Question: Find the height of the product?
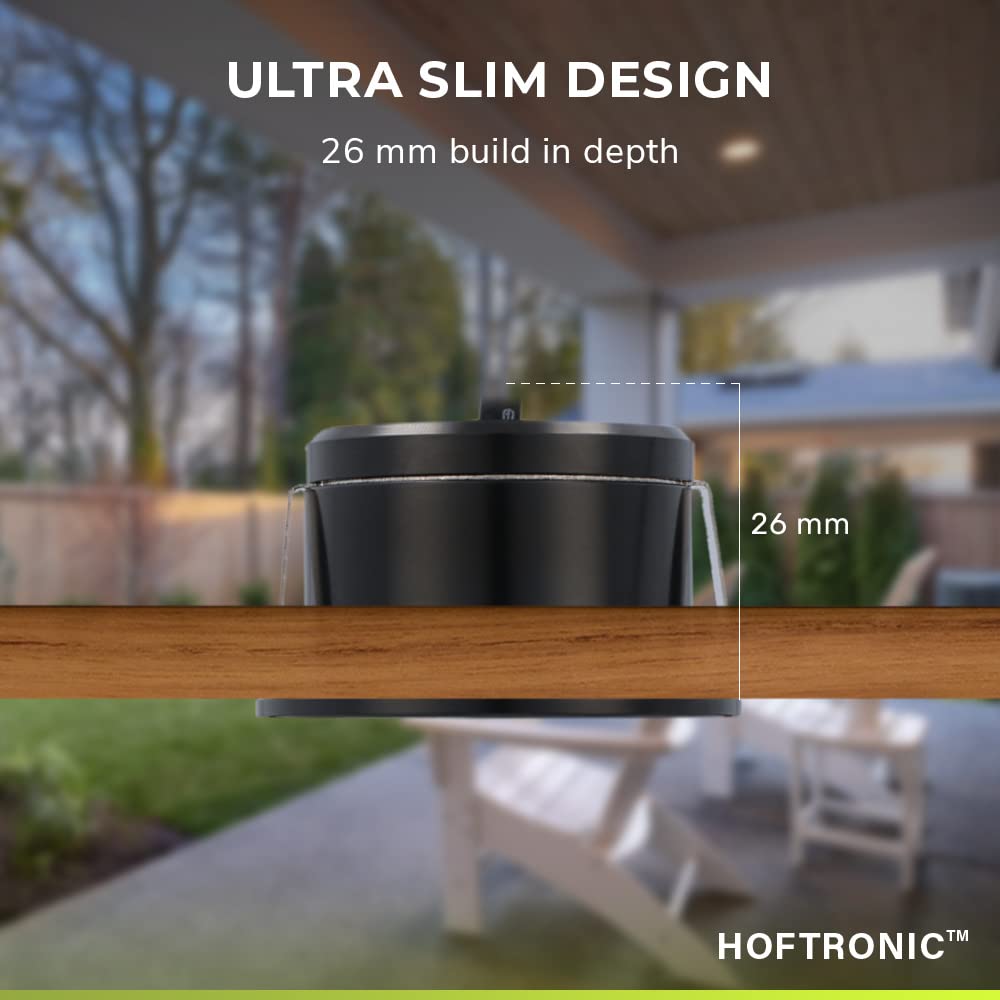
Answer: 26.0 millimetre